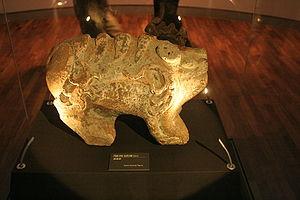
Les tombes royales de Songsan-ri sont un groupe de sept tombes situées à Gongju dans le quartier de Songsan et remontant à l'époque où cette ville était la capitale du royaume coréen de Baekje. Elles sont classées dans la liste du patrimoine mondial de l'UNESCO depuis 2015 dans le groupe des aires historiques de Baekje. La plus célèbre est la tombe n° 7 qui a pu être attribuée au roi Muryeong.
Les trésors nationaux de Corée du Sud sont un ensemble d'objets et de bâtiments qui ont été reconnus par le gouvernement sud-coréen pour leur exceptionnelle valeur historique, artistique et culturelle.